Anto Grgić

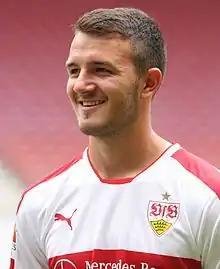
Grgić in 2016 with VfB Stuttgart

Anto Grgić (born 28 November 1996) is a Swiss professional footballer who plays as a midfielder for FC Lugano.